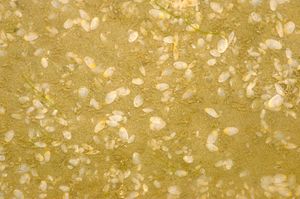
Sandmusling / Levevis
Sandmuslingen er en saltvandsmusling, der er vidt udbredt på den nordlige halvkugle. Den findes nedgravet i sandet i indtil 30 centimeters dybde og findes ofte på lavt vand. I Danmark er den almindelig ved alle kyster, undtagen hvor brændingen er for voldsom. Den findes videre ind i Østersøen helt til Den Botniske Bugt. I Nordamerika drives et kommercielt fiskeri.